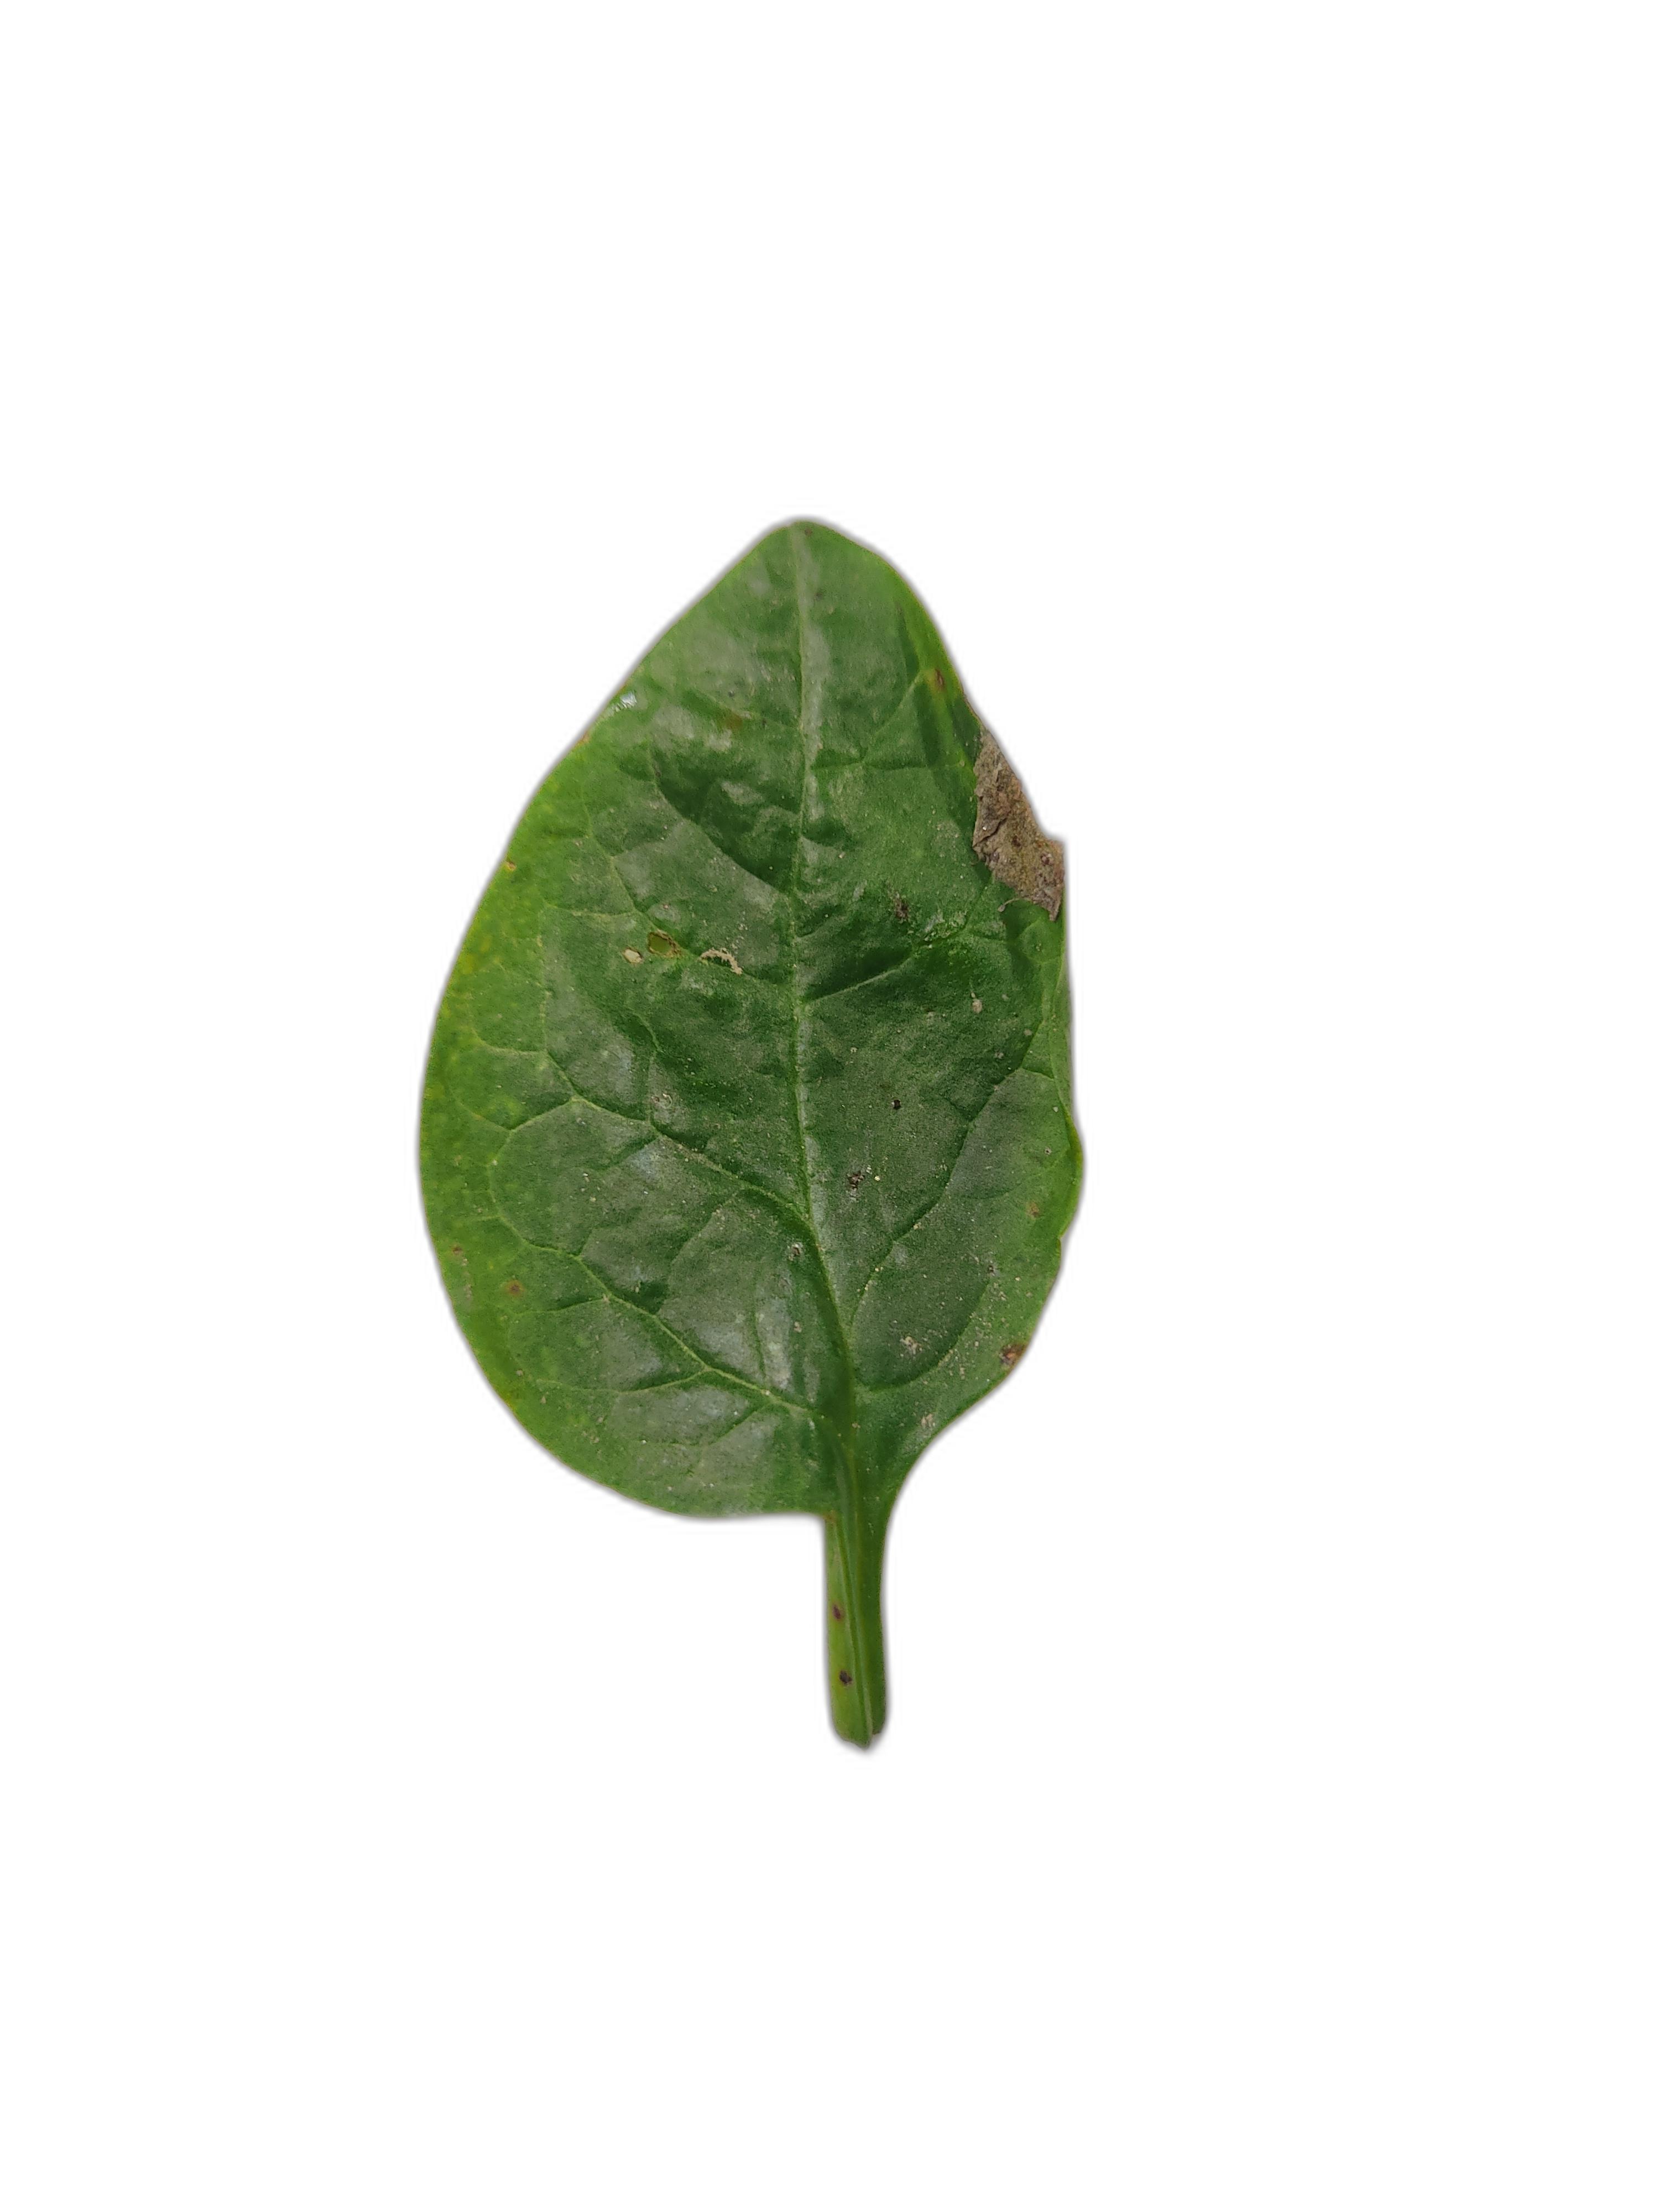
Label: Anthracnose